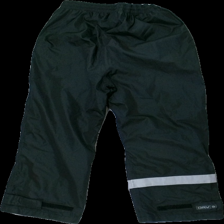
View: back
Type: Rain trousers
Category: Children
Brand: Not in the list
Brand text on label: trekmates
Colors: Black, Grey
Material: 100% polyester
Pattern: Logo print
Cut: Regular
Size: 122
Season: Autumn
Damage location: middle center
Damage 2 location: top center
Damage 3 location: bottom left
Price range: 50-100
Recommended usage: Reuse
Description: svarta regnbyxor med logga på